Manchester

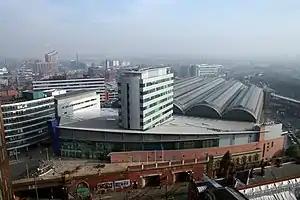
Manchester Piccadilly railway station, the busiest of the four major railway stations in the Manchester station group, with over 32million passengers using the station in 2019/20

The Office for National Statistics does not produce economic data for the City of Manchester alone, but includes four other metropolitan boroughs, Salford, Stockport, Tameside, Trafford, in an area named Greater Manchester South, which had a GVA of £34.8billion. The economy grew relatively strongly between 2002 and 2012, when growth was 2.3 per cent above the national average. The wider metropolitan economy is the third largest in the United Kingdom. It is ranked as a beta world city by the Globalization and World Cities Research Network.